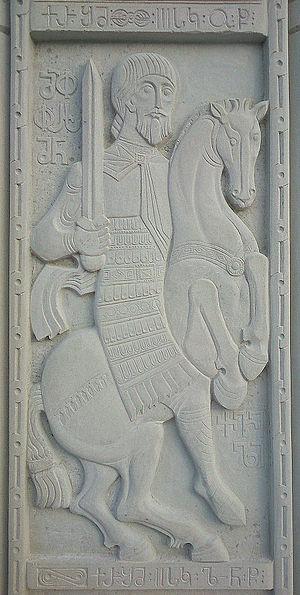
Les rois d'Ibérie étaient les souverains du royaume d'Ibérie, un pays situé au centre du Caucase, entre la Colchide et l'Albanie du Caucase, dans l'actuelle Géorgie. Fondé en 299 av. J.-C., le royaume d'Ibérie fut dirigé par cinq dynasties en près de neuf siècles d'existence. Successivement vassale de l'Empire romain et de la Perse sassanide, la monarchie fut finalement abolie en 580.
Le Royaume de Mtskheta est un État géorgien de l'Antiquité dont l'existence est disputée par l'historiographie moderne. Contrôlé par la branche aînée de la dynastie des Pharnavazides, le royaume est l'un des deux à exister entre 55 et 129, remplaçant temporairement le Royaume d'Ibérie lors d'une division volontaire orchestrée par le roi Aderk d'Ibérie. Le royaume est nommé ainsi d'après sa capitale et occupe la partie méridionale de l'Ibérie, tandis que son homologue au sud est le royaume d'Armazi. Cet État existe durant une période de conflits géopolitiques entre les empires romain et parthe, menant à une histoire de conflits avec l'Arménie voisine. C'est après 74 ans d'existence qu'une guerre avec son voisin et les efforts d'une coalition internationale mènent à la réunification de l'Ibérie au sein d'un royaume.